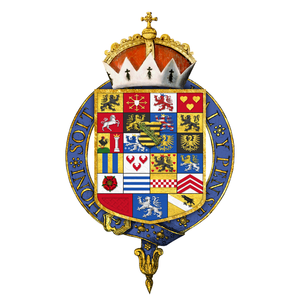
La noblesse du Saint empire ou noblesse impériale, est l’ensemble des personnes ayant reçu un titre ou sa confirmation à le porter directement de l'empereur du Saint-Empire, formant d'une part, une noblesse dite "immédiate" et souveraine, relevant uniquement de l'empereur; et de l'autre une noblesse honorifique médiate, soumise aux seigneurs locaux. Médiate ou immédiate, cette noblesse était reconnue dans tout l'empire. Celle ci ne doit pas être confondue avec les noblesses territoriales des États qui composaient l'empire, qui elles, n'étaient reconnues que dans leurs territoires respectifs.
Ernest III de Saxe-Cobourg-Saalfeld, devenu le duc Ernest Iᵉʳ de Saxe-Cobourg et Gotha, né le 2 janvier 1784 à Cobourg, en Saxe-Cobourg-Saalfeld et mort le 29 janvier 1844 à Gotha, en Saxe-Cobourg et Gotha, est le dernier duc de Saxe-Cobourg-Saalfeld, de 1806 à 1826, et le premier duc de Saxe-Cobourg et Gotha, de 1826 à sa mort.